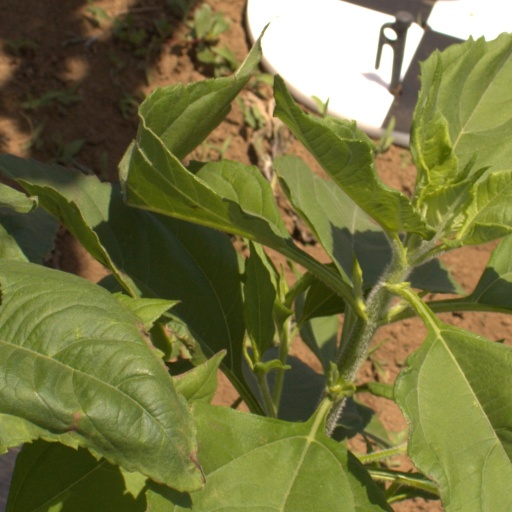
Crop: Jerusalem artichoke